St. Anthony's Shrine, Kochchikade

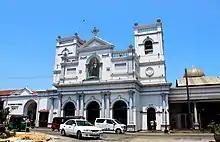
St. Anthony's Shrine before the Easter bombings

The church's origins relate to the early Dutch colonial period when Catholicism was banned from the island, with Catholic priests carrying out sermons from hiding places. Fr. Antonio disguised himself as a local merchant, finding refuge with a local fishing community at Mutwal. According to local legends the community sought his help to stop the sea eroding their village, and Fr. Antonio planted a cross and prayed at the beach, resulting in the sea receding and the community converting to Catholicism. The Dutch authorities then allocated him some land to carry out his sermons, whereupon he built a mud brick chapel dedicated to St. Anthony of Padua (Sant'Antonio da Padova). Fr. Antonio is buried within the church.